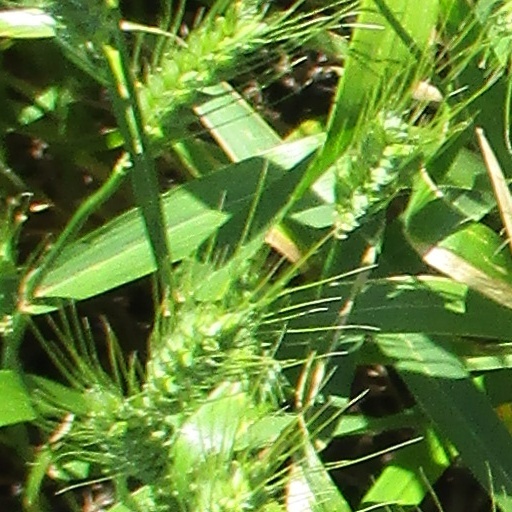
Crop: wheat